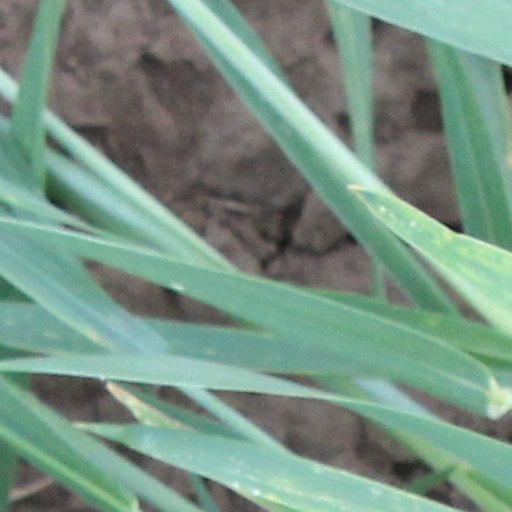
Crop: wheat